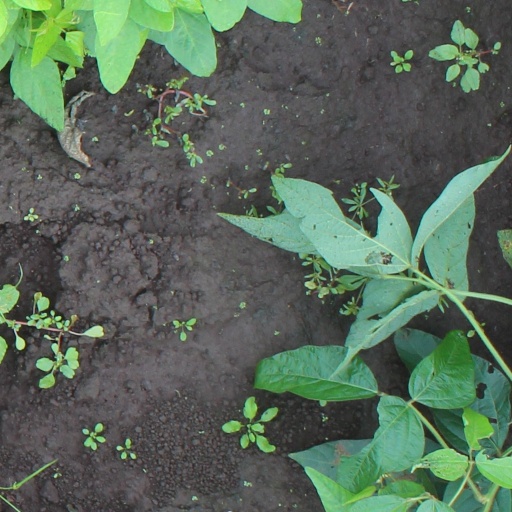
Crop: soybean